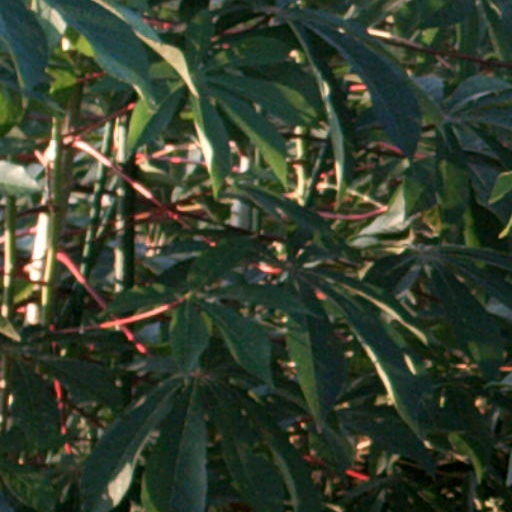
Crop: cassava